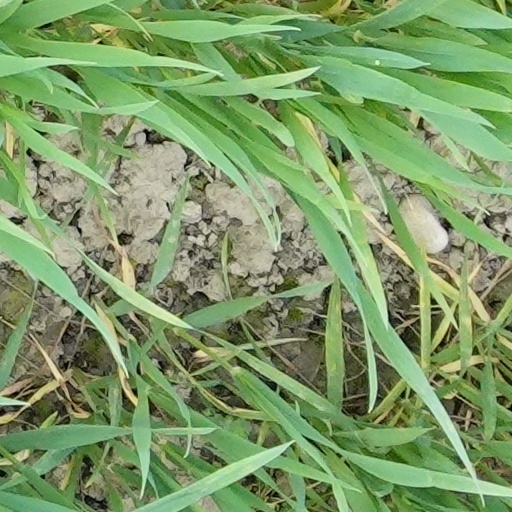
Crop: wheat